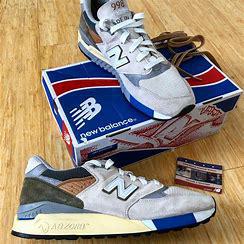
Brand: New
Model: Balance 998